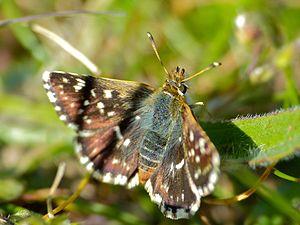
L’Hespérie des sanguisorbes ou Roussâtre est une espèce de lépidoptères de la famille des Hesperiidae et de la sous-famille des Pyrginae.